History of South African wine

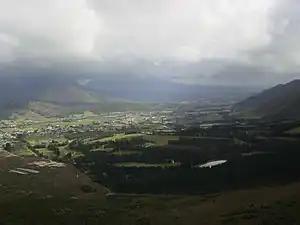
French Huguenots, who eventually settled in the Franschoek Valley, brought their winemaking and viticultural experience to the South African wine industry

Between 1688 and 1690s the Cape Colony experienced an influx of French Huguenots, driven to leave France following the Edict of Fontainebleau, which effectively revoked the Edict of Nantes. After initially forcing their integration among Dutch and German immigrant communities the Cape Governor, Simon van der Stel, eventually gave the settlers land near Boschendal in what is now Franschhoek, known as the "French corner". The Huguenots brought with them their viticulture and winemaking experience from their homeland. The descendants of these settlers still play a vital role in the South African wine industry, marrying an Old World winemaking philosophy to the technological advances of New World wine.